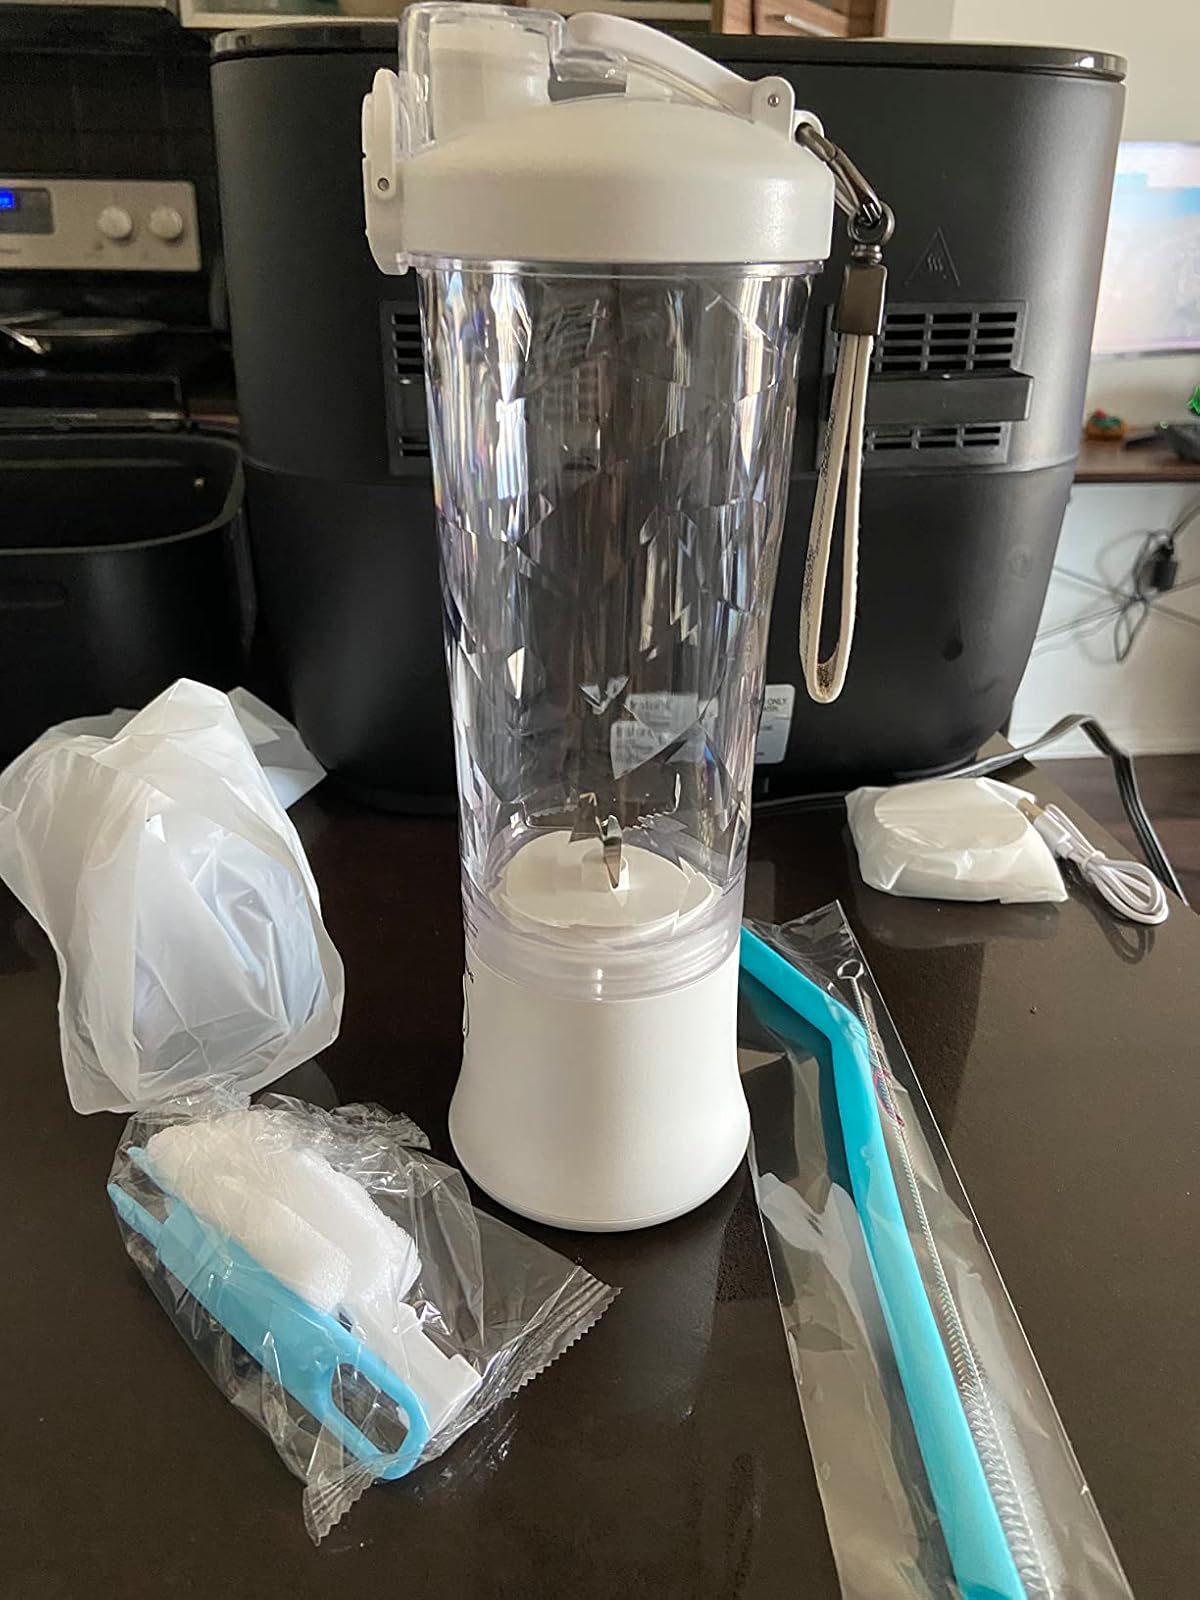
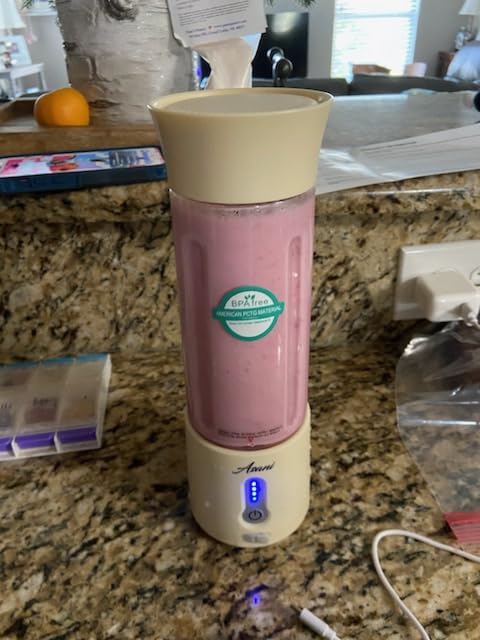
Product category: items_blender
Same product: no